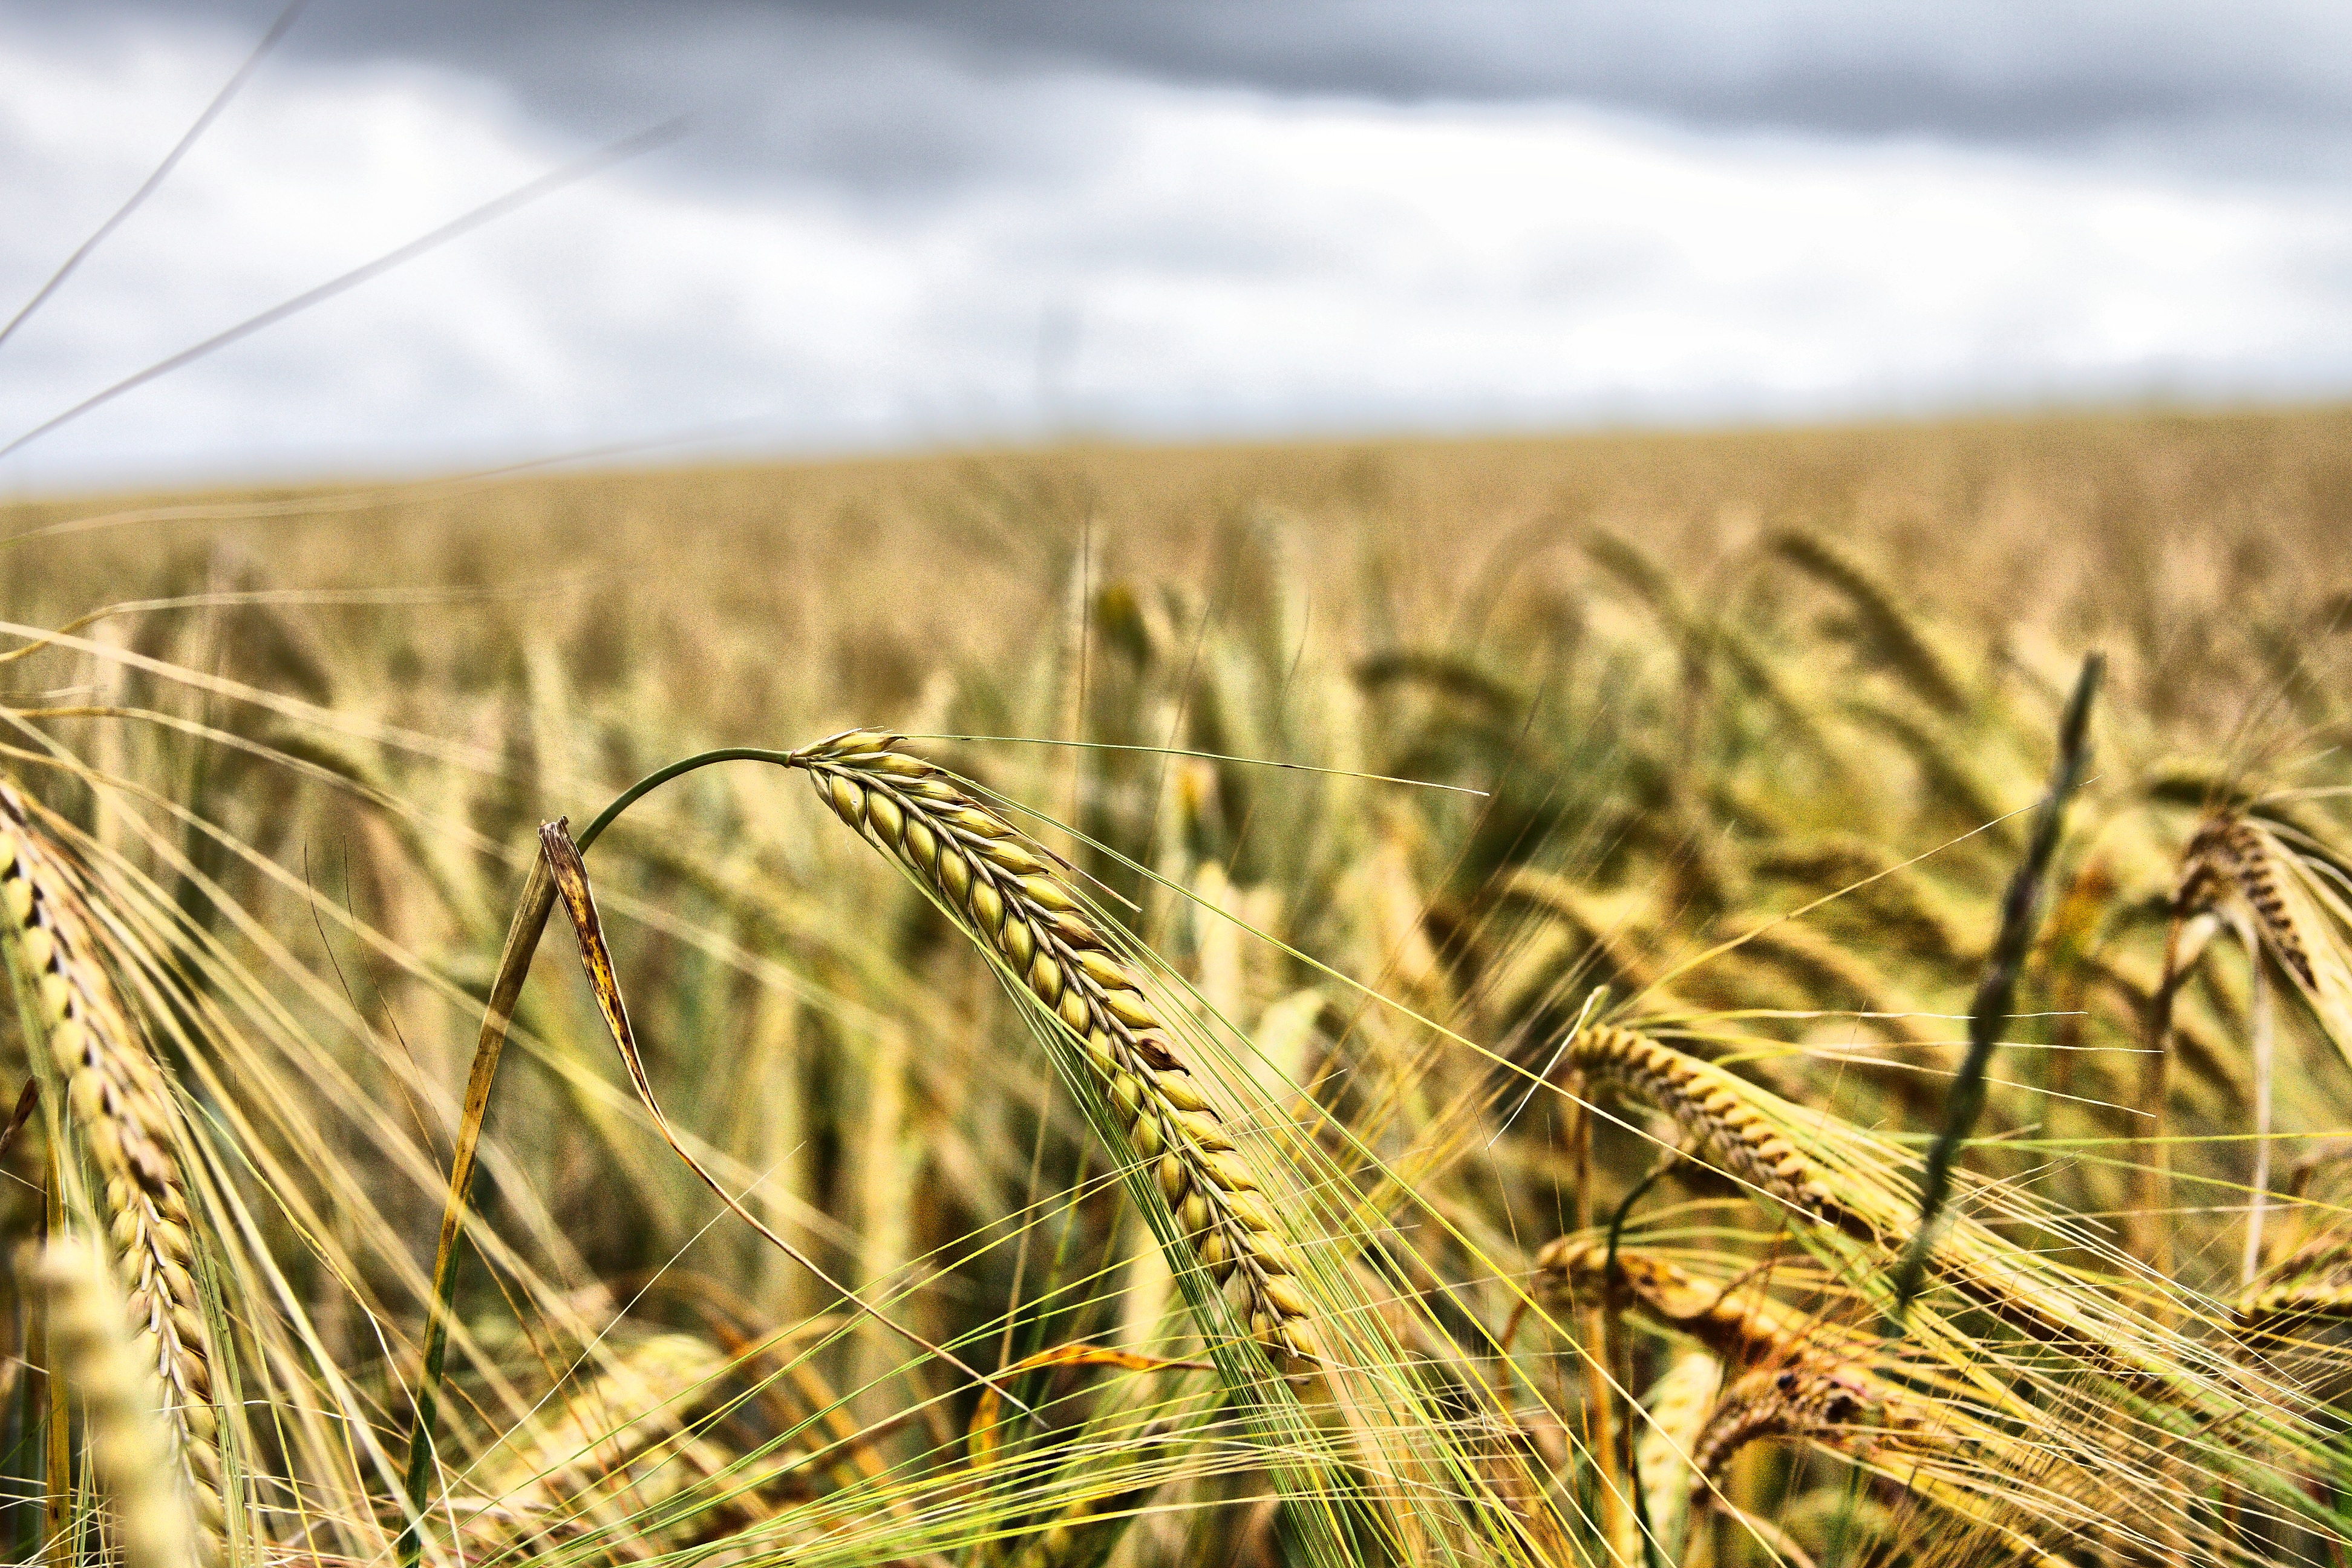
grass, plant, field, barley, wheat, grain, prairie, summer, ripe, food, crop, corn, agriculture, cereal, wheat field, gold, rye, flowering plant, commodity, triticale, hordeum, grass family, land plant, food grain